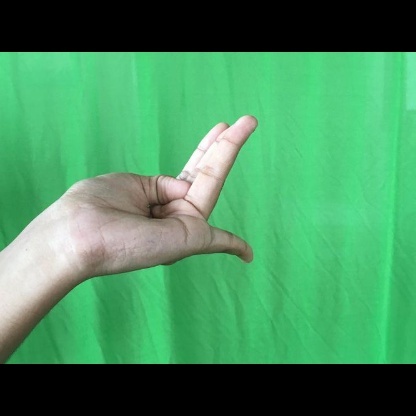
Mudra: Chaturam